M-17 (Michigan highway)

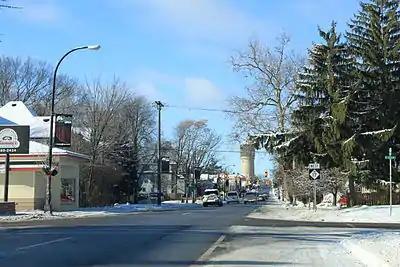
Cross Street, one-way, facing west

Continuing east-southeasterly along Washtenaw Avenue, M-17 meets the southwest corner of the EMU campus at Oakwood Avenue. The highway follows the southern edge of campus to Cross Street, where the highway splits to follow a one-way pairing of streets. Eastbound M-17 continues along Washtenaw Avenue while westbound traffic follows Cross Street. Eastbound traffic turns southward at Hamilton Street for two blocks before turning east along Michigan Avenue, meeting westbound Bus. US 12. The two highway designations merge, running concurrently through downtown Ypsilanti. The section of Michigan Avenue between Hamilton and Huron streets is actually a wrong-way concurrency because although it is a two-way boulevard, the eastbound direction is M-17 and the westbound direction is Bus. US 12. Both directions of traffic for both highways rejoin at Huron Street, as the westbound M-17 traffic uses Huron Street north to Cross Street and westbound Bus. US 12 turns south along Huron Street. Northeast of the Huron Street intersection is Riverside Park. Michigan Avenue forms the extreme southern park boundary just before it crosses the Huron River. At Ecorse Road, M-17 turns south in Ypsilanti Township through a residential area, separating from Bus. US 12. Ecorse Road turns east four blocks north of I-94/US 12 and runs parallel to the freeway. Past Harris Road, US 12 turns northeasterly on a separate expressway. Where it meets Ecorse Road, US 12 follows Ecorse Road, replacing M-17. This junction marks the eastern terminus of M-17 west of Willow Run Airport.